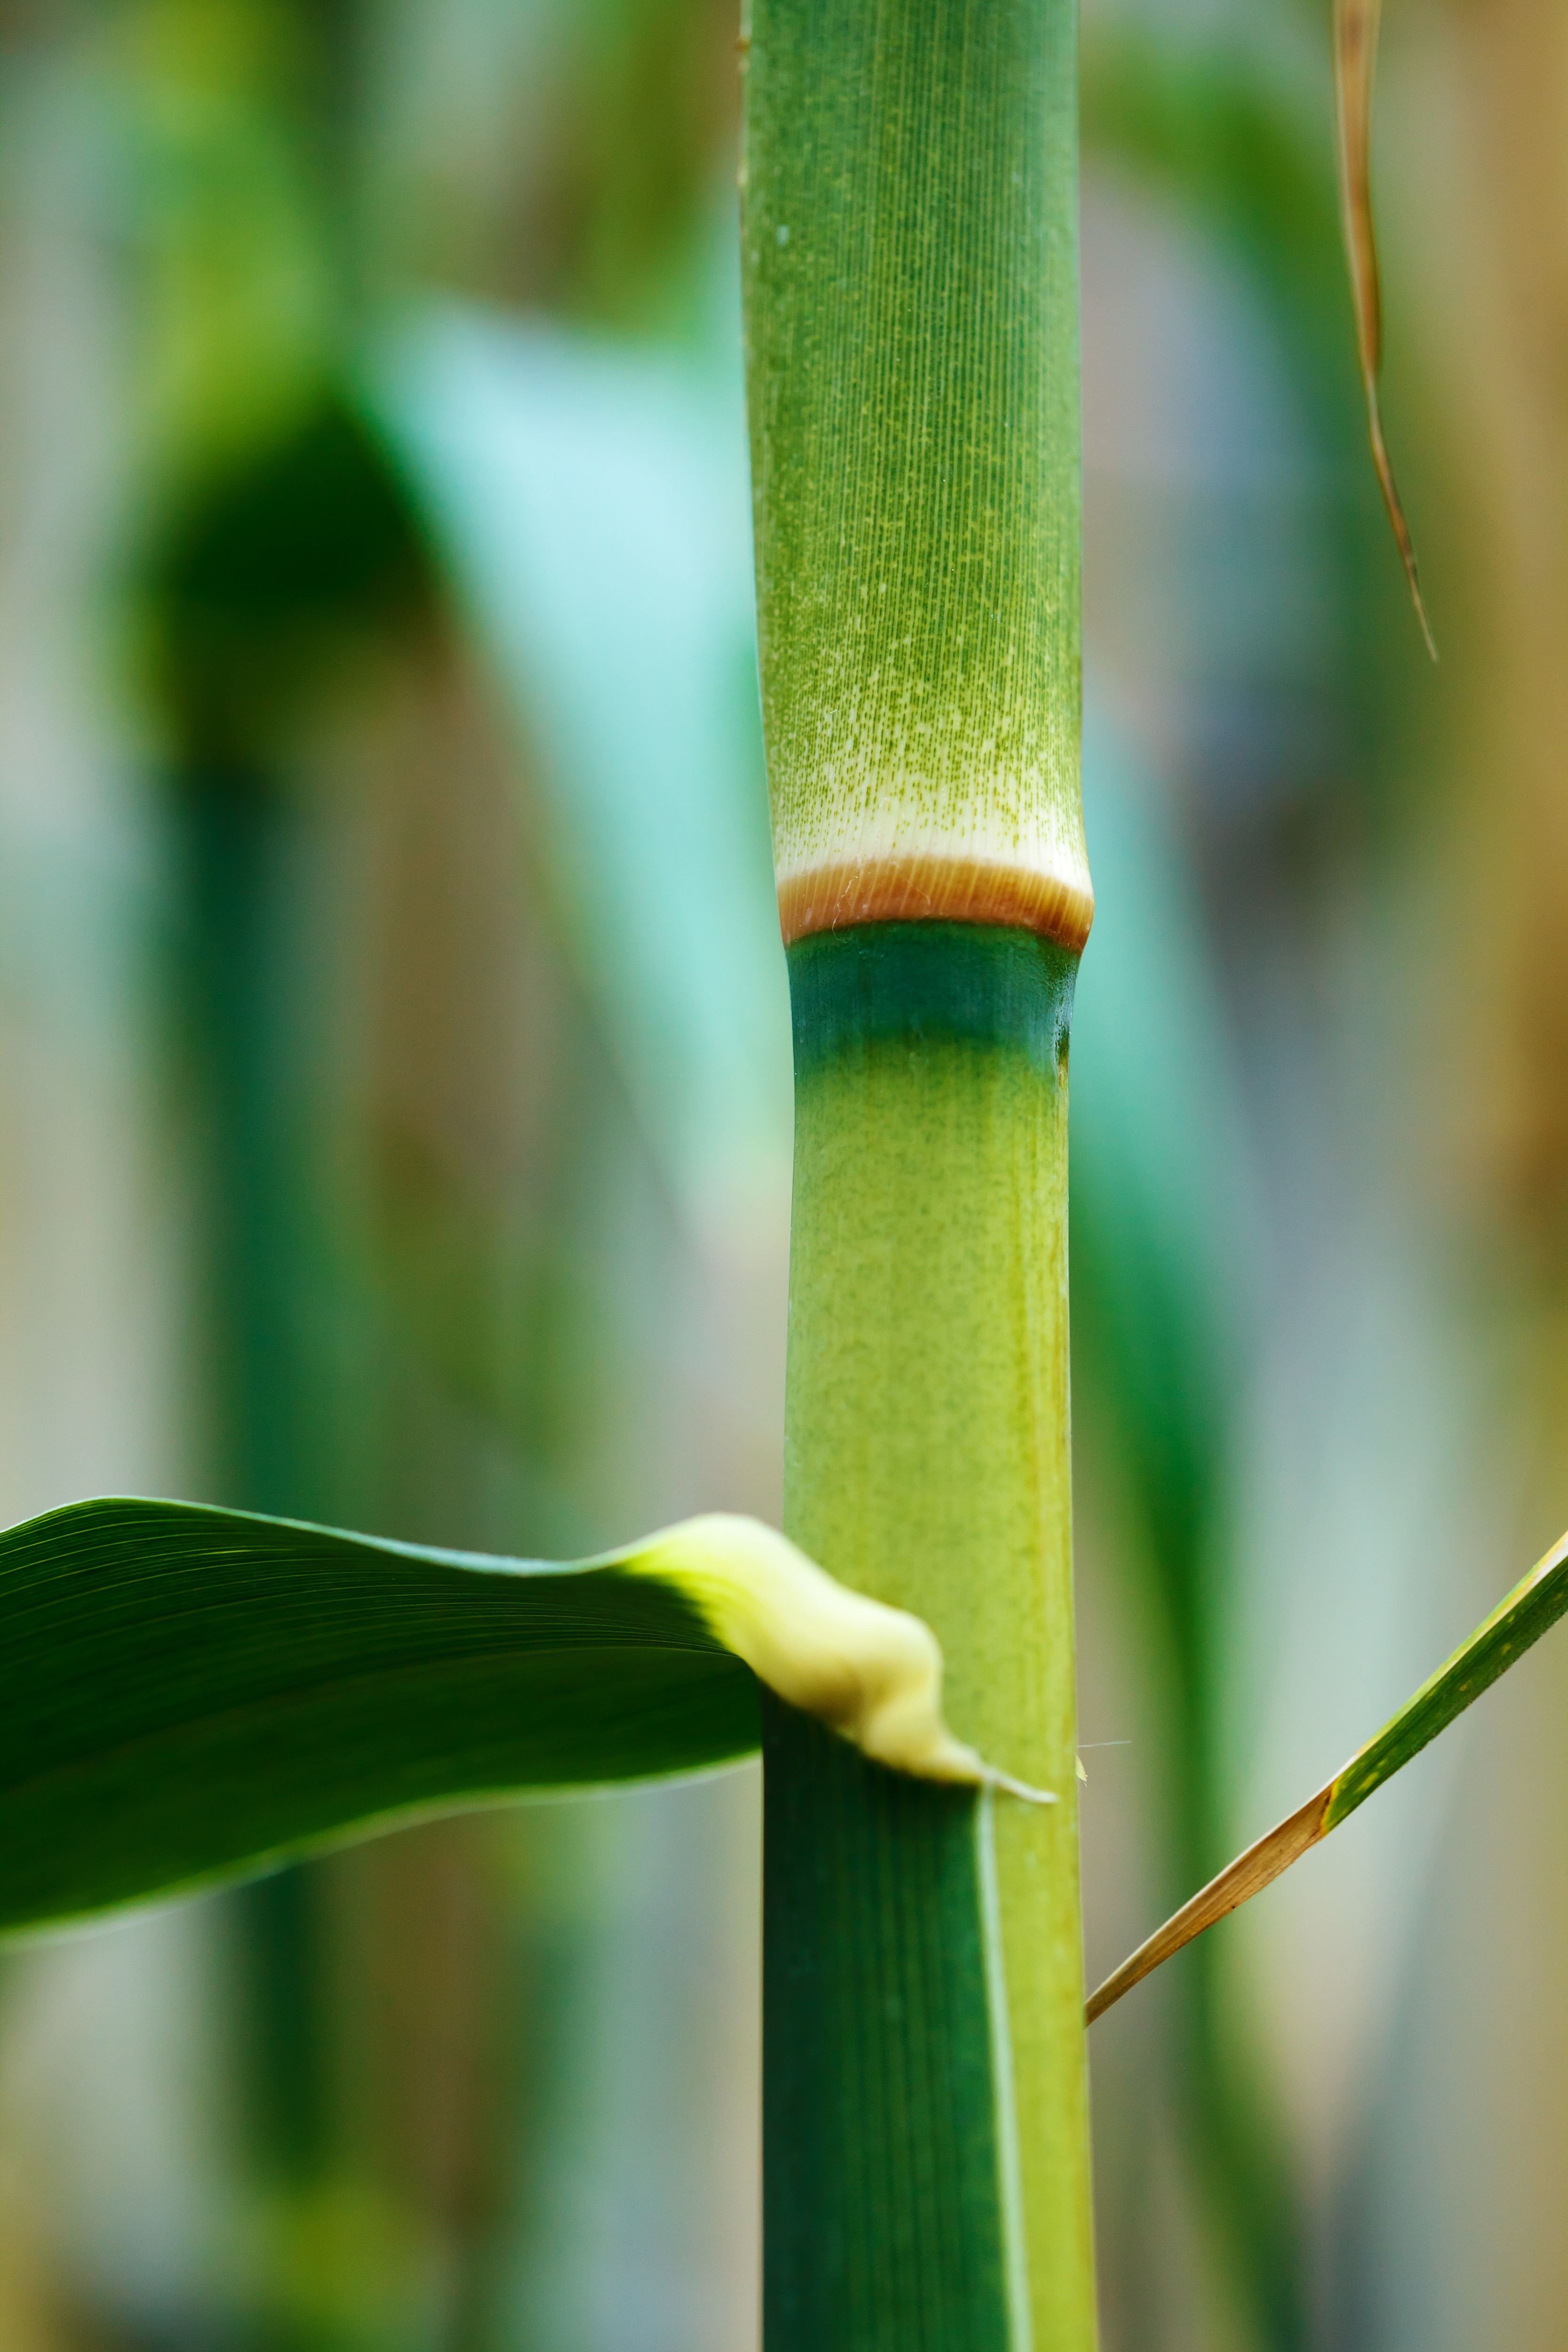
tree, nature, grass, branch, plant, photography, stem, sunlight, leaf, flower, foliage, pattern, green, color, fresh, asia, botany, yellow, garden, flora, fauna, zen, freshness, close up, bud, bamboo, macro photography, grass family, plant stem